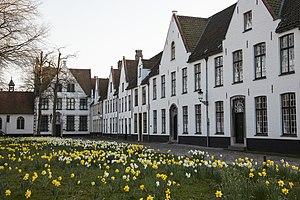
Le terme de béguinage peut désigner soit une communauté autonome de religieuses, en particulier en Europe du Nord, soit un ensemble de bâtiments intégrés, généralement construits autour d'une cour arborée, hébergeant une telle communauté, et comprenant non seulement les installations domestiques et monastiques, mais aussi des ateliers utilisés par la communauté, et une infirmerie.